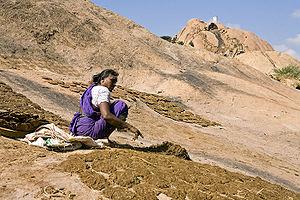
La bouse est l'excrément des mammifères ruminants, comme les bœufs et les bisons. Mini-écosystème dans l'écosystème prairial, elle constitue une manne pour les espèces coprophages qui détournent les éléments chimiques des excréments de leur destinée normale, la minéralisation, pour les réintroduire à différents niveaux de la chaîne trophique des consommateurs d'ordres successifs. Le devenir de la bouse est ensuite liée à la nature des organismes recycleurs et décomposeurs de l'écosystème. Il existe environ 70 familles de coléoptères coprophages en Europe du Nord, chacune composée de nombreuses espèces. Certains d'entre eux sont d'ailleurs nommés bousiers par référence à leur ressource alimentaire. Le célèbre scarabée sacré de l'Égypte des pharaons est un bousier.